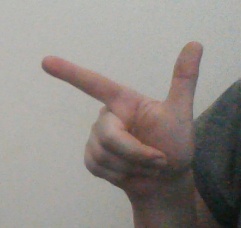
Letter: yaa